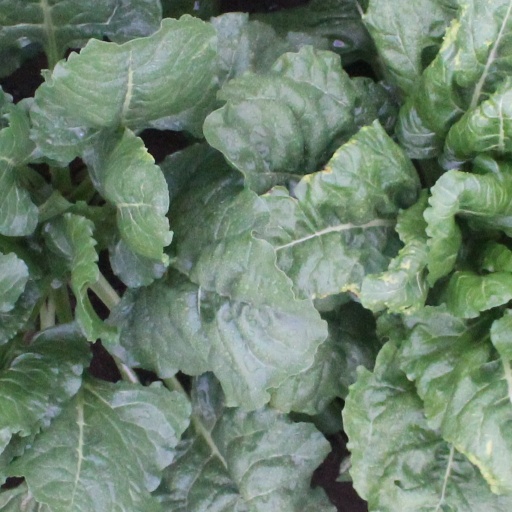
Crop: sugar beet